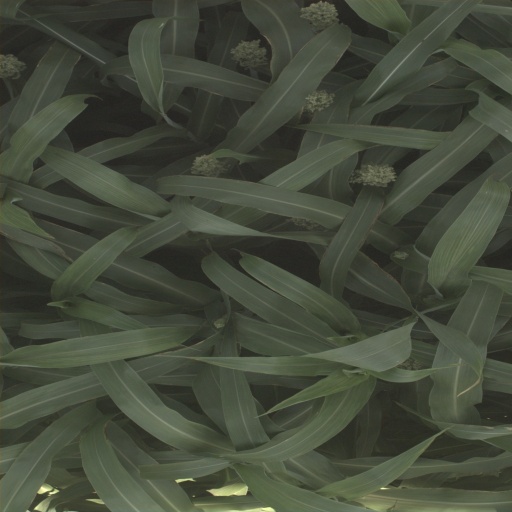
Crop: sorghum